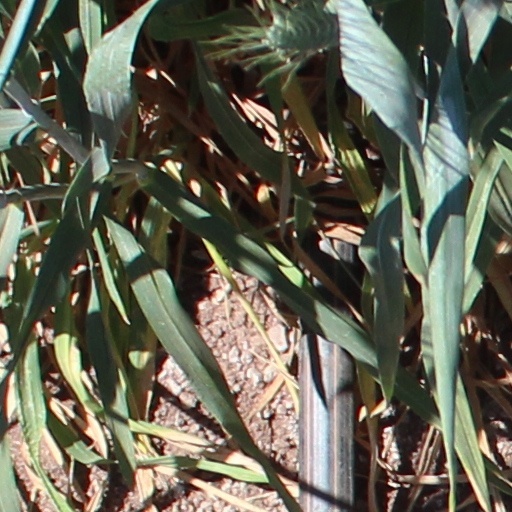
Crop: wheat